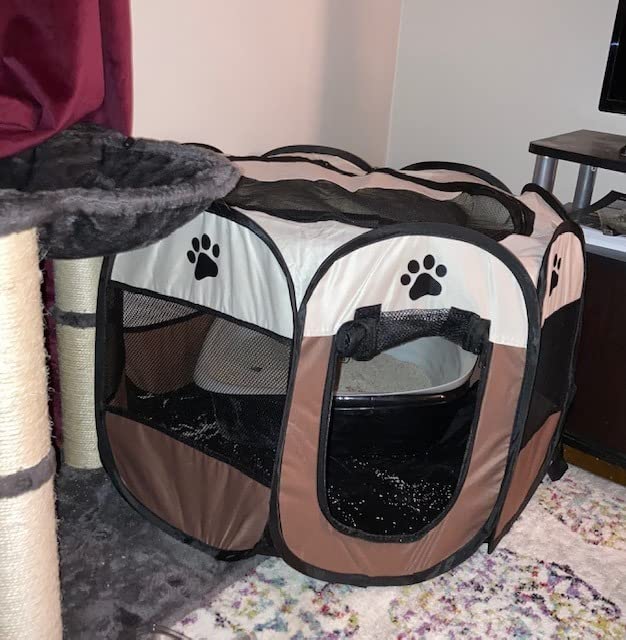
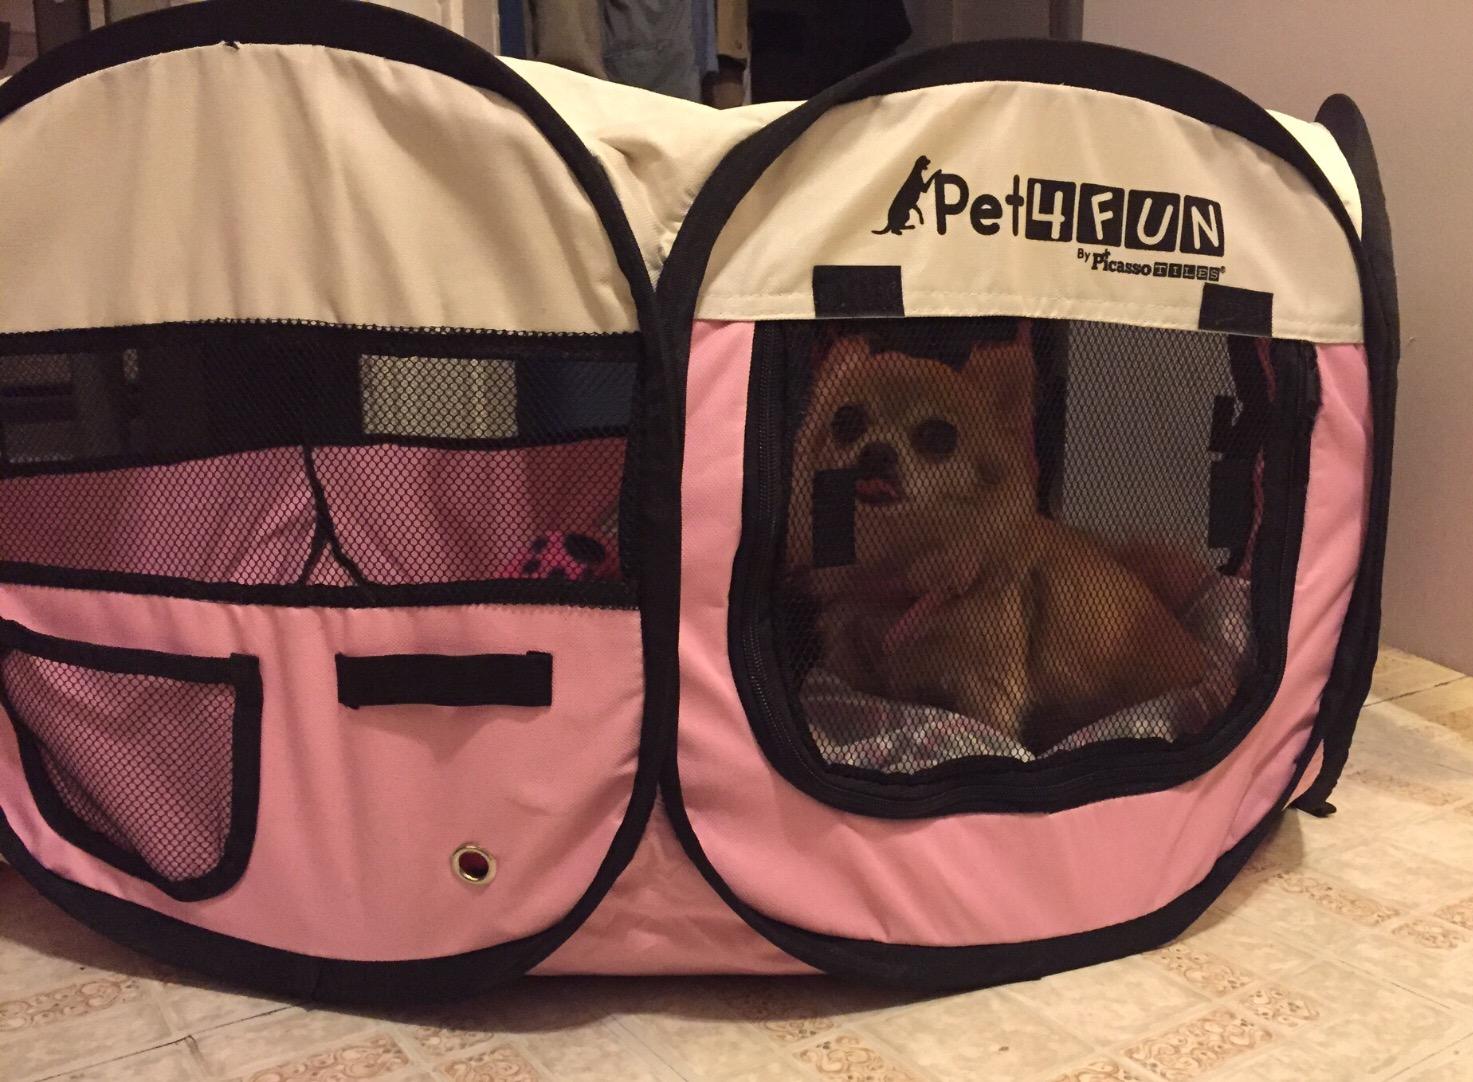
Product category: items_kennel
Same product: no